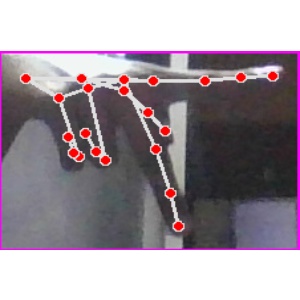
अक्षर: प